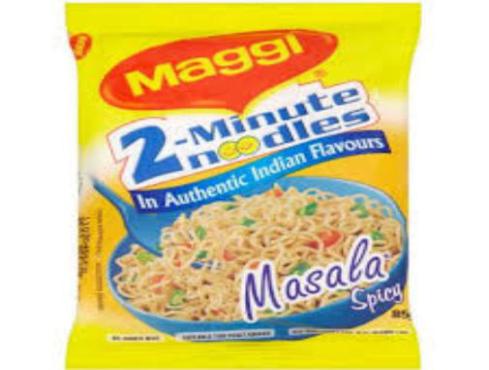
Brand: maggi noodles
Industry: Food